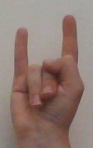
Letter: la